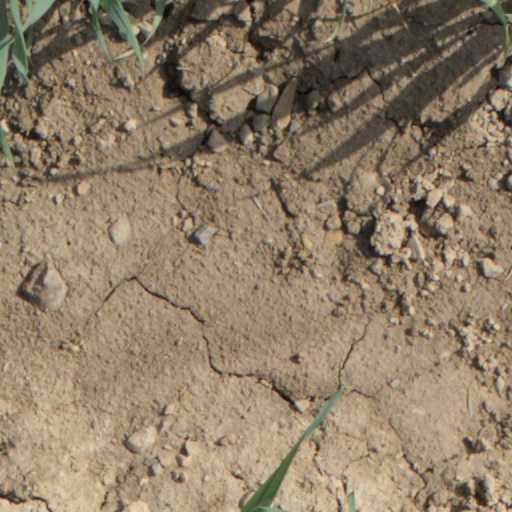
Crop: wheat